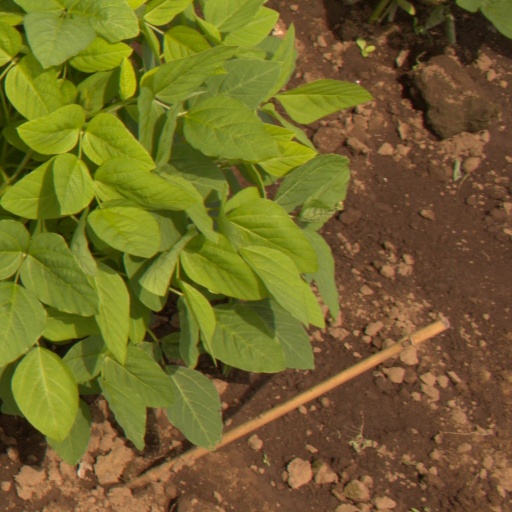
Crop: soybean